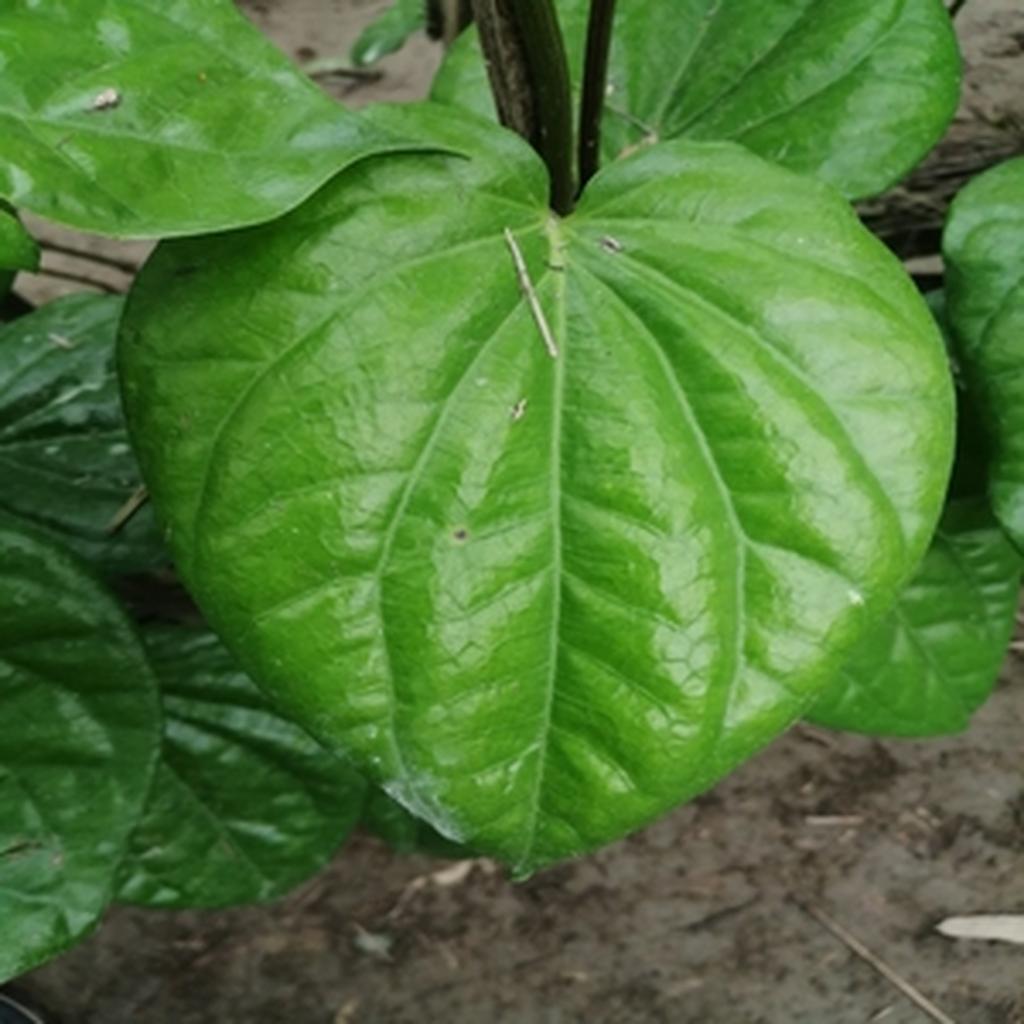
Label: Healthy_Leaf